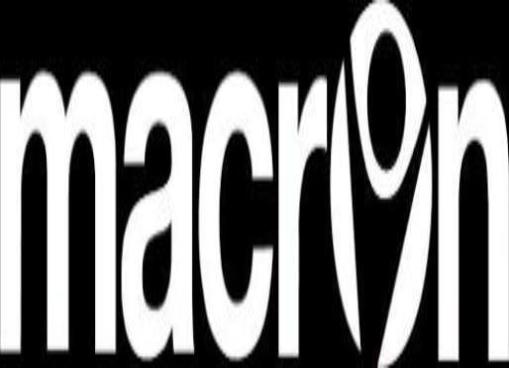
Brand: macron
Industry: Sports